Armin Veh

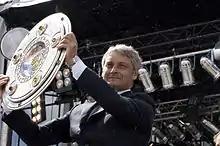
Veh won the Bundesliga with Stuttgart in 2007.

In the 2007–08 season Stuttgart found it tougher as champions and finished sixth. On 23 November 2008, Veh parted ways with VfB Stuttgart, due to the club's current performances. His dismissal came in the wake of a 4–1 defeat away at VfL Wolfsburg and a 5 match winless streak.